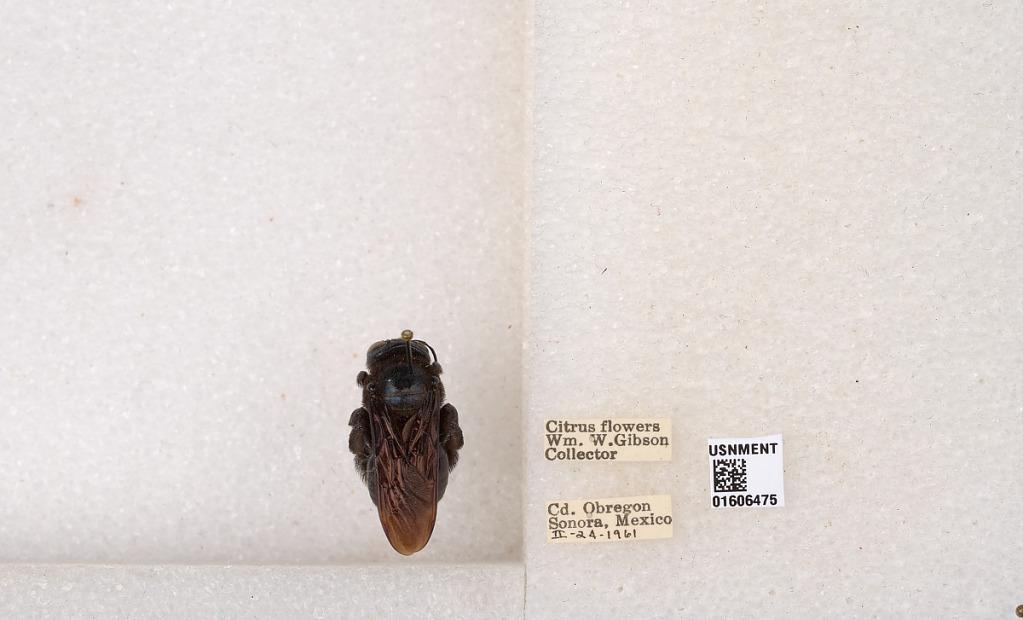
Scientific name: Xylocopa (Xylocopoides) californica arizonensis Cresson
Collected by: W. Gibson
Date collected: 1961-2-24
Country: Mexico
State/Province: Sonora
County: Cajeme
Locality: Ciudad Obregon